Humvee

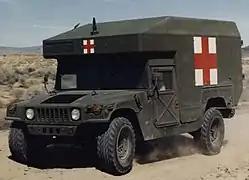
A U.S. military M997 ambulance, emblazoned with the Red Cross

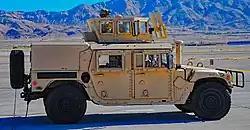
M1165A1, Aviation Nation 2014 US Air Show – Nellis AFB, Las Vegas

"With the introduction of the A1 series the number of models was reduced, with further designation revisions when the A2 series was introduced".